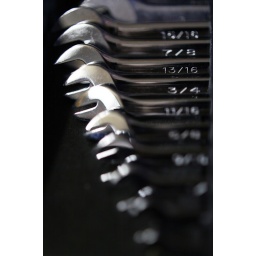
Wrench drawer in the tool box